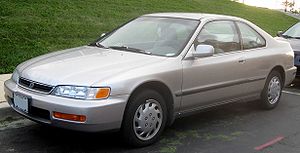
Honda Accord (5. generation) / Coupé
Honda Accord Coupé (1994−1997)
Honda Accord er en stor mellemklassebil fra den japanske bilfabrikant Honda. Femte generation kom på markedet i 1993 og blev bygget frem til 1997.